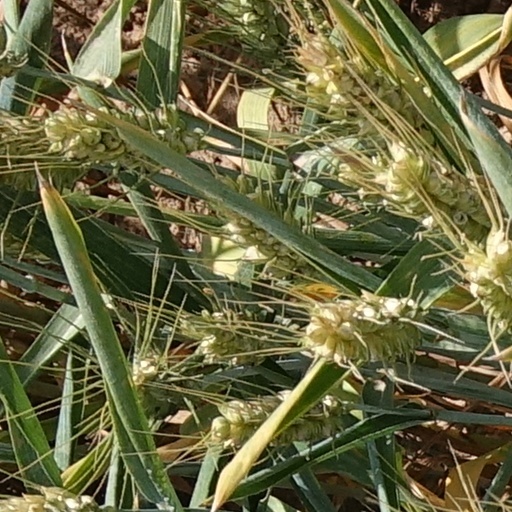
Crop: wheat